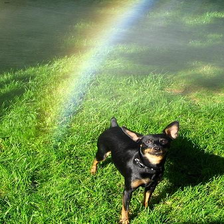
Species: dog
Breed: miniature pinscher